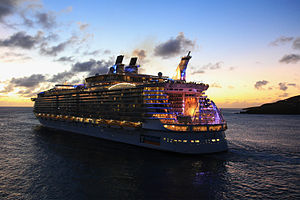
M/S Allure of the Seas
Allure of the Seas er et krydstogtskib i Oasis-klassen ejet af det amerikanske rederi Royal Caribbean International og bygget under navnet Project Genesis af STX Europe på skibsværftet i Åbo i Finland. Skibet er verdens 2. største cruise skib kun overgået af søsterskibet M/S Harmony of the Seas som blev færdigt i 2016. Det 3. største er søsterskibet M/S Oasis of the Seas.